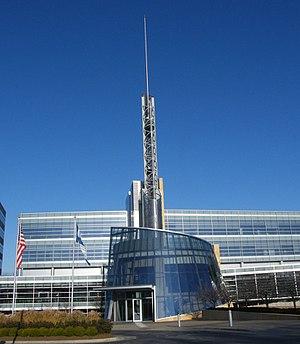
Cerner est une entreprise américaine spécialisé dans gestion et l'infrastructure informatique médicale.